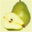
Label: pear